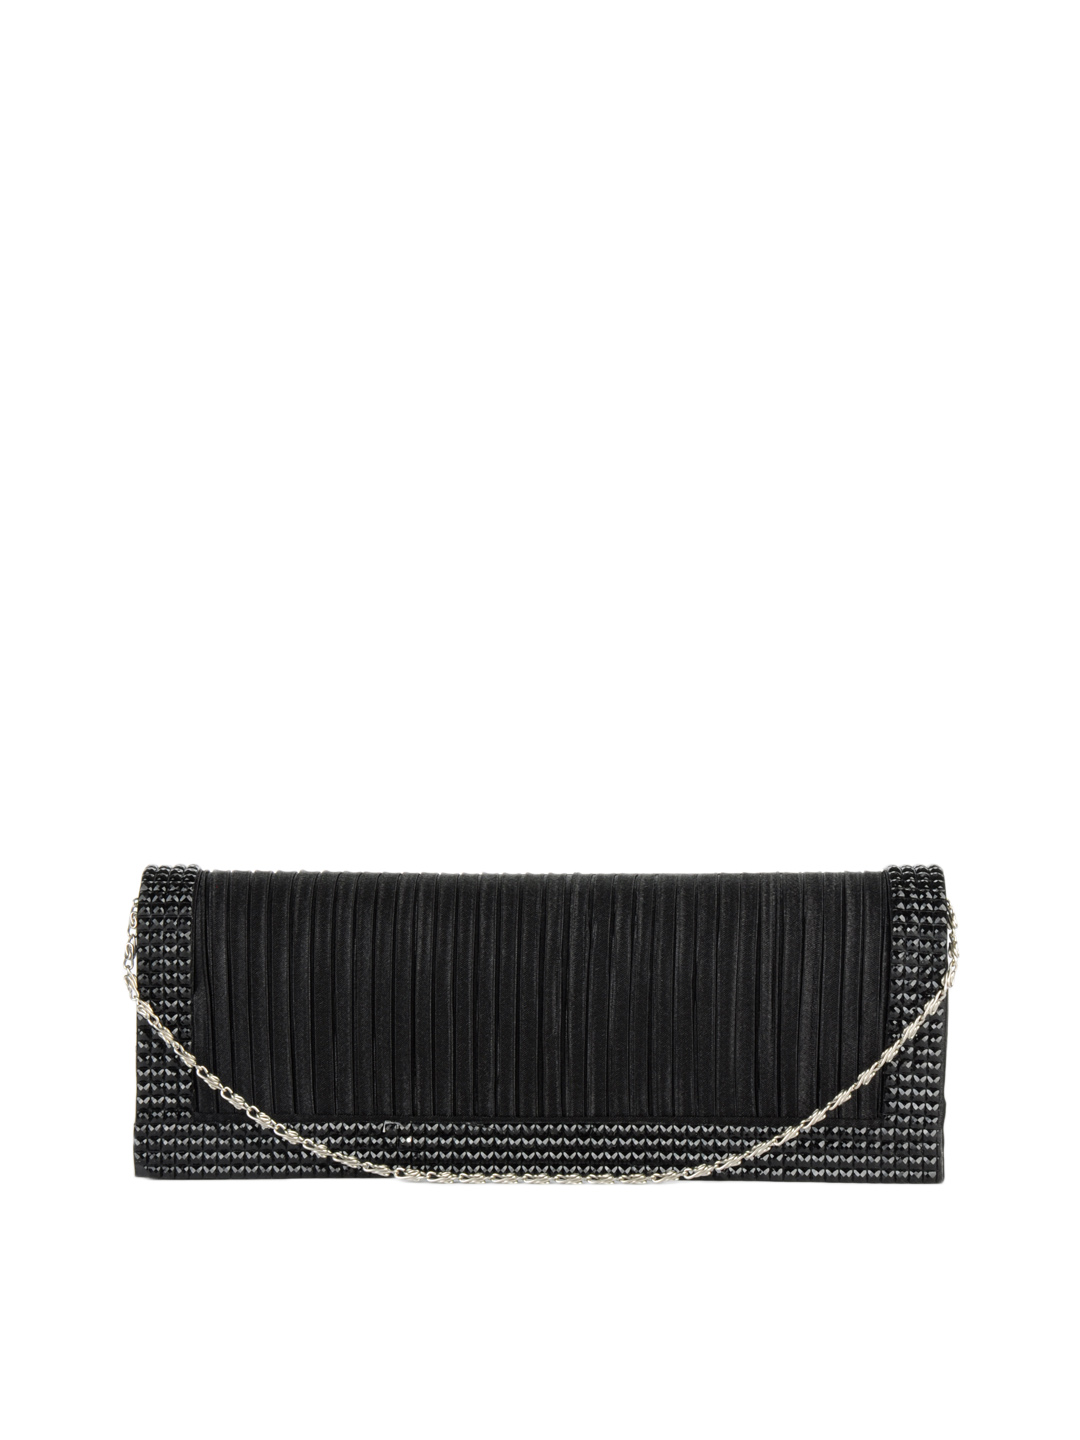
ToniQ Women Black Clutch
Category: Accessories / Bags / Clutches
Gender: Women
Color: Black
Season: Winter 2016
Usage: Casual